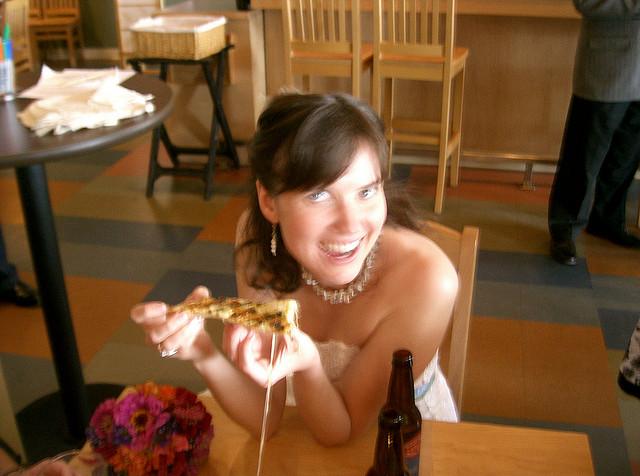
A woman smiles as she holds a piece of pizza.